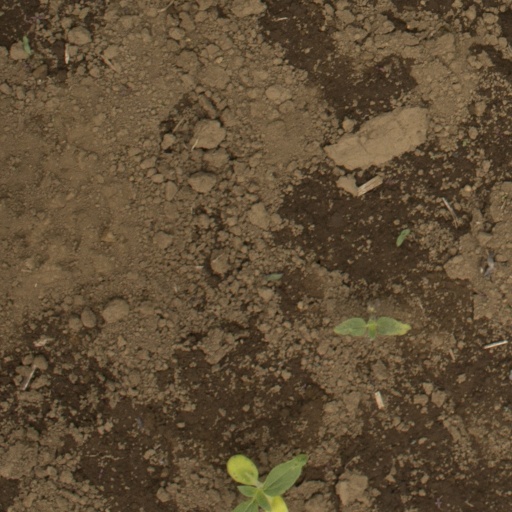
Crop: Jerusalem artichoke